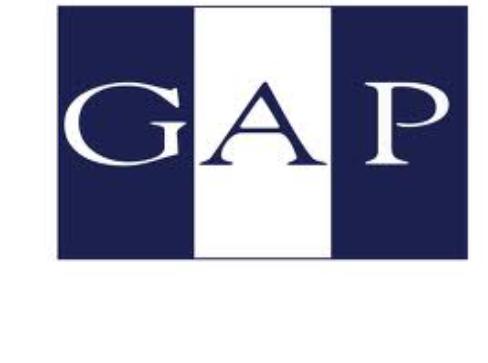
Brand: Gap
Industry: Clothes